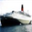
Label: ship